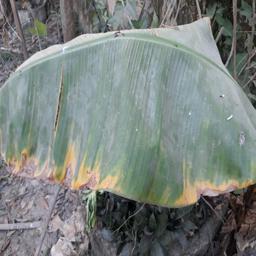
Label: POTASSIUM DEFICIENCY